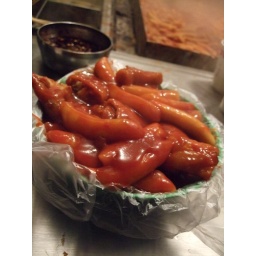
Korean street food with rice cakes and odeng simmered in a red hot sauce.